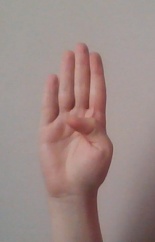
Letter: kaaf